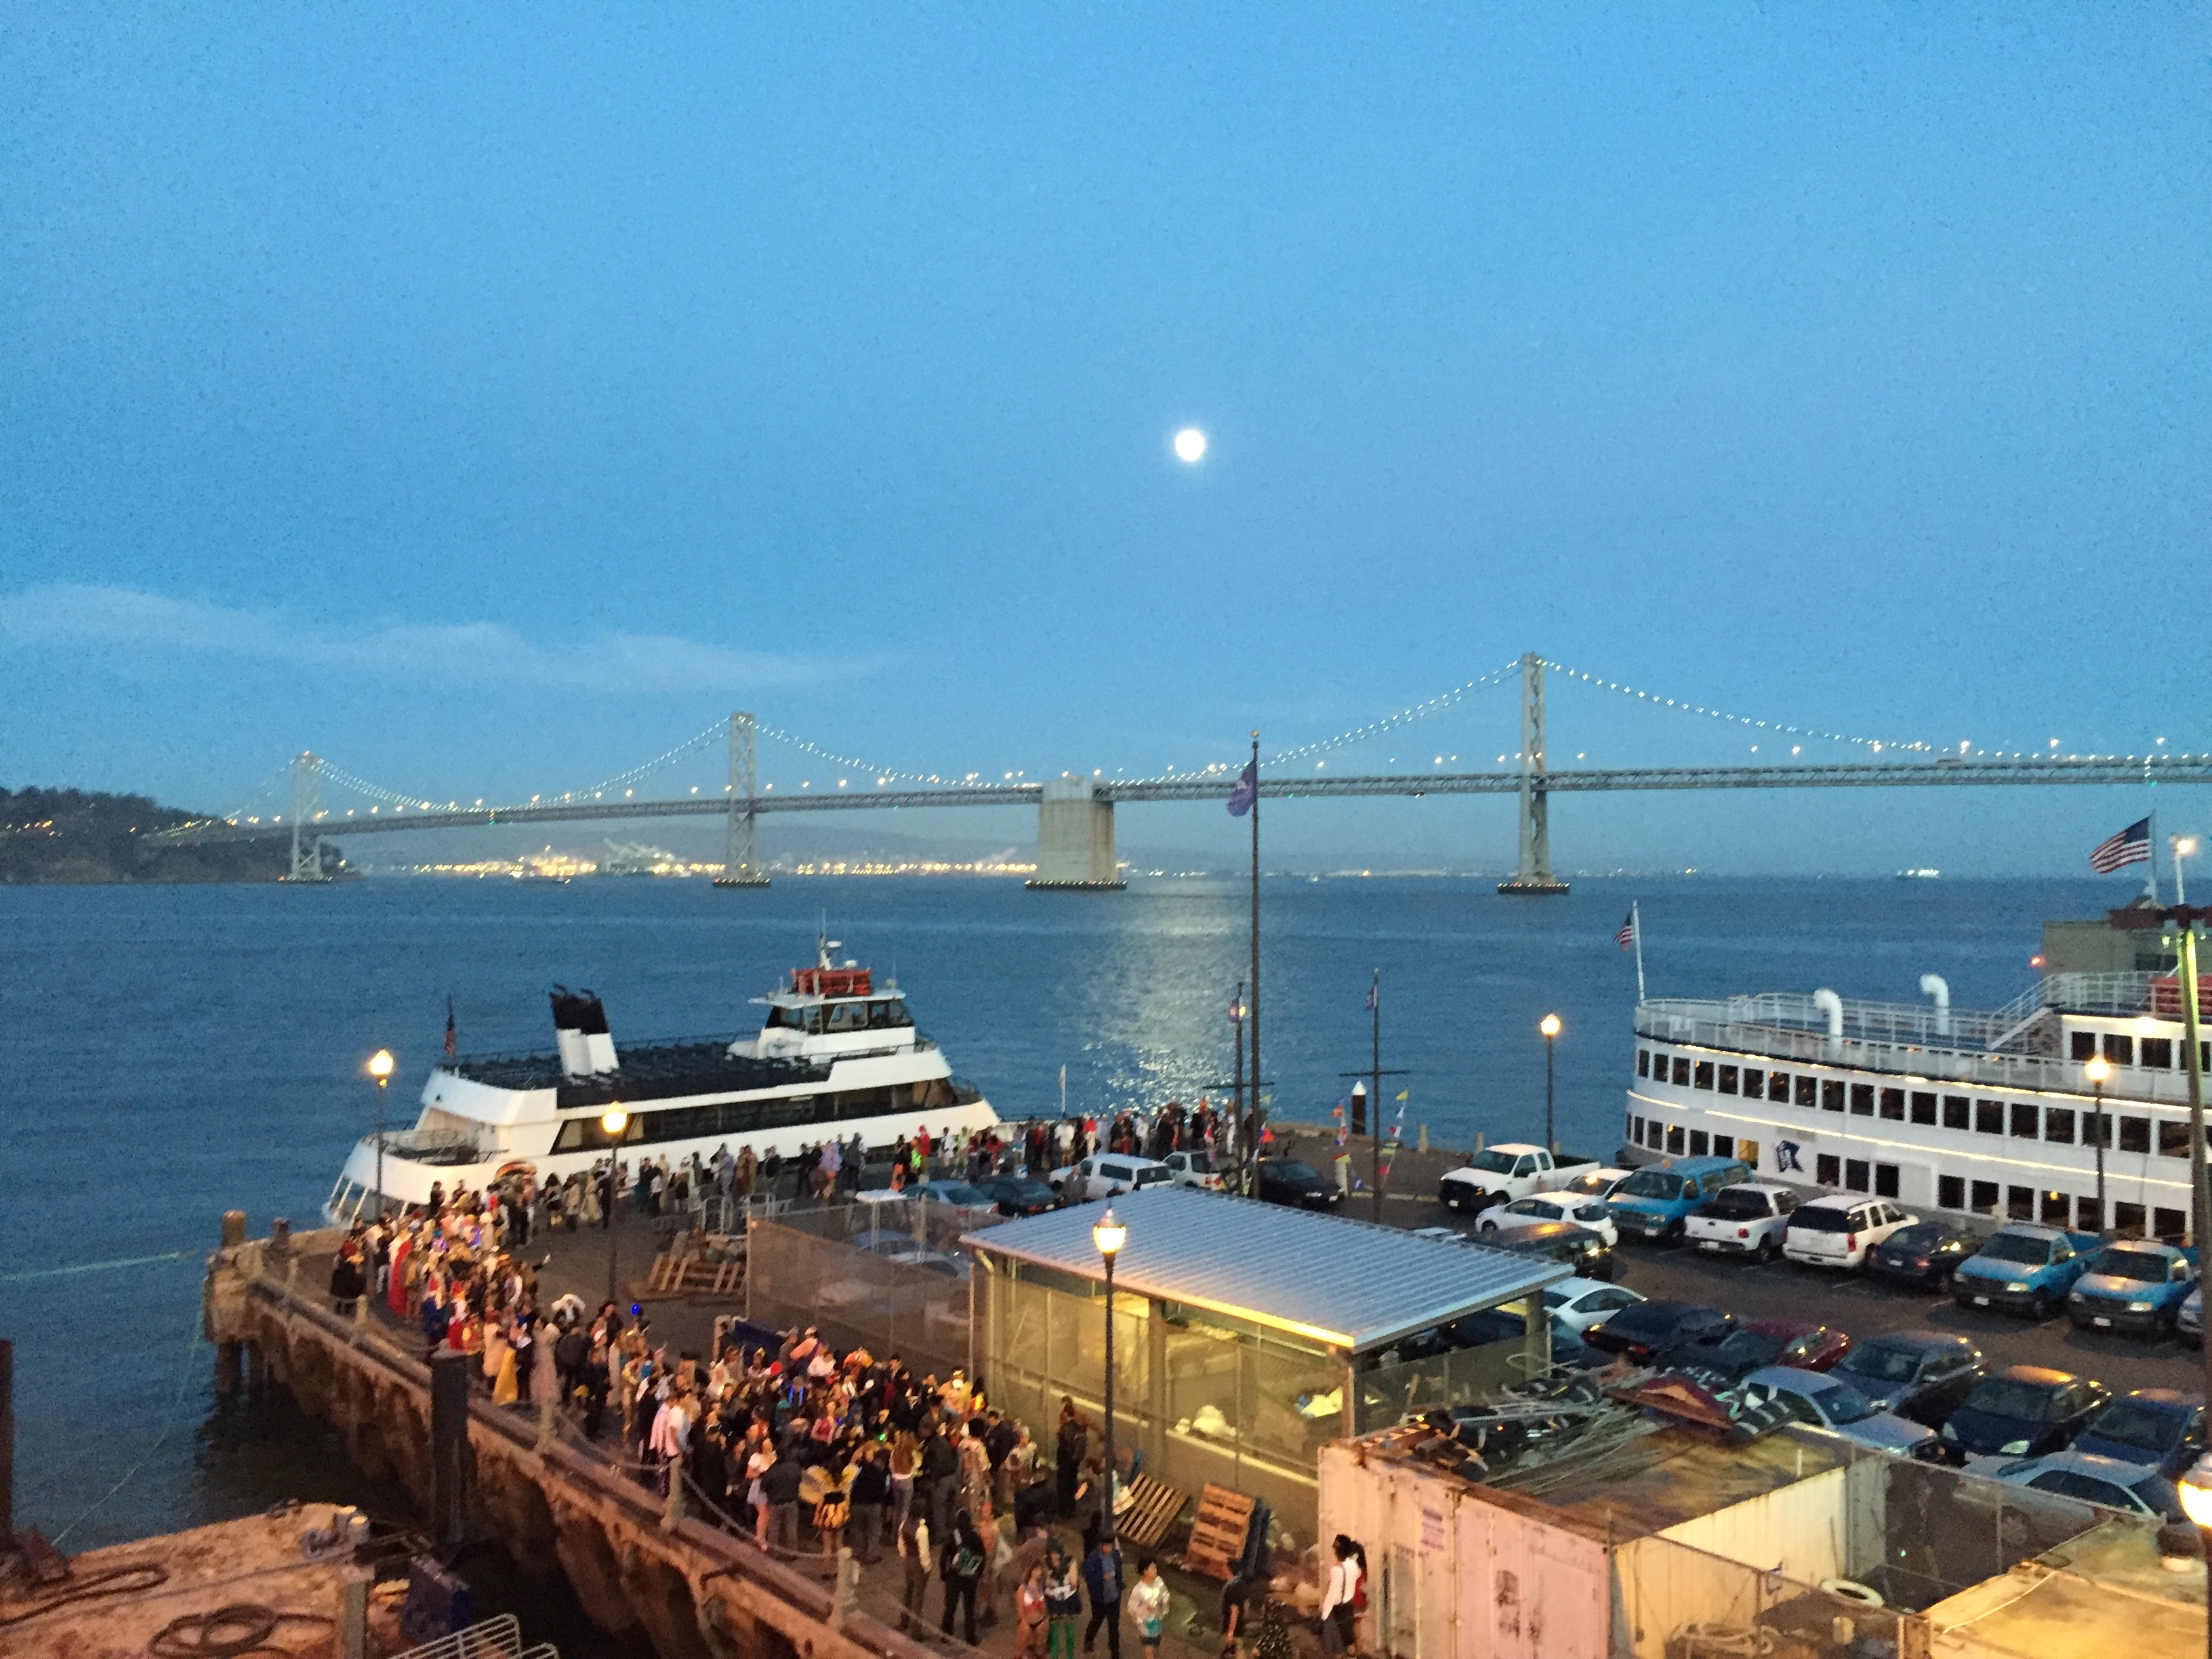
sea, coast, dock, pier, ship, vehicle, bay, harbor, marina, port, ferry, infrastructure, watercraft, cruise ship, passenger ship, freight transport